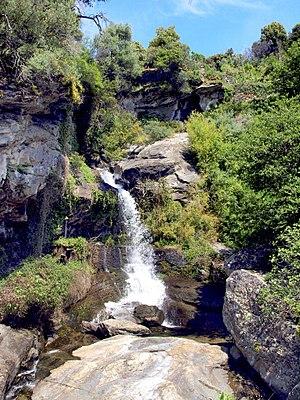
Santa-Maria-di-Lota est une commune française située dans la circonscription départementale de la Haute-Corse et le territoire de la collectivité de Corse. Elle appartient à l'ancienne piève de Lota.